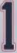
Number: 1